Waco Navigators

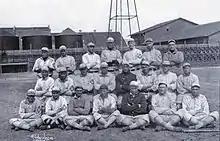
The team in 1915.

The Waco Navigators were a Texas League baseball team based in Waco, Texas, United States that played from 1906 to 1919. They played their home games at Katy Park.